Sky position (RA, Dec in degrees): 158.838, 3.558
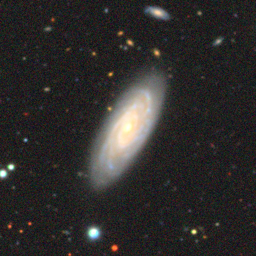
Galaxy morphology: Unbarred Tight Spiral Galaxies